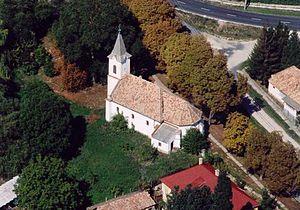
Bakonybánk est un village et une commune du comitat de Komárom-Esztergom en Hongrie.